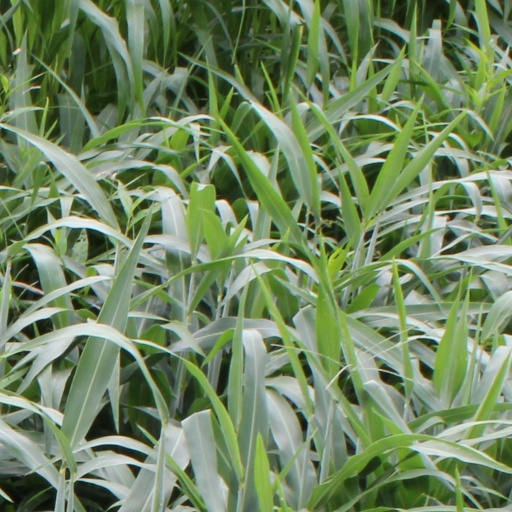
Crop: sorghum